National Football Academy (Singapore)

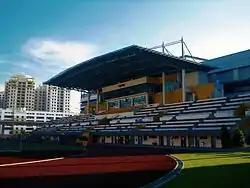
Jurong West Stadium

The NFA Blues is based at the 3,200-seater Jurong West Stadium for its Prime League matches.